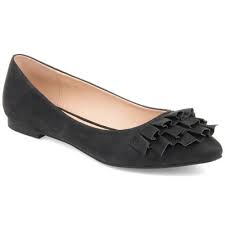
Label: Ballet Flat